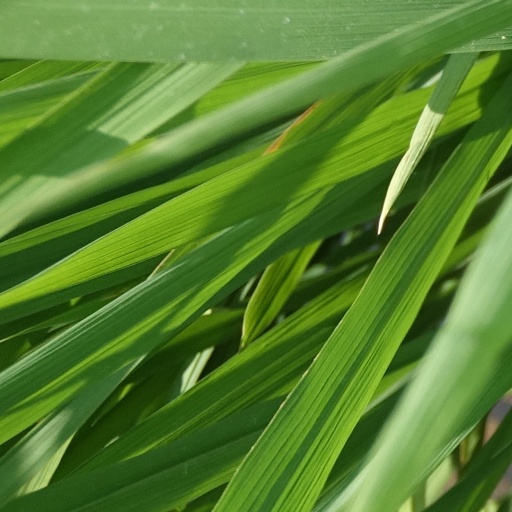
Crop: rice